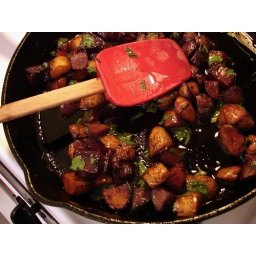
multicolored potatoes roasted in chicken fat while the bird rested